Contrecoeur

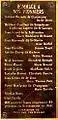
Plaque honouring pioneers of the town of Contrecœur

In 1672, Antoine Pécaudy de Contrecœur, a soldier of the Carignan-Salières Regiment, originally from Saint-Chef, Isère, France, was granted a seigneury by King Louis XIV. He and 68 other pioneers founded the town in 1681, and it is named in his honour. A migratory bird sanctuary is located near the town on Contrecœur Island. Contrecœur is currently twinned with Saint-Chef, in southeast France, and has been since 1993.